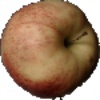
Label: Apple Red 3